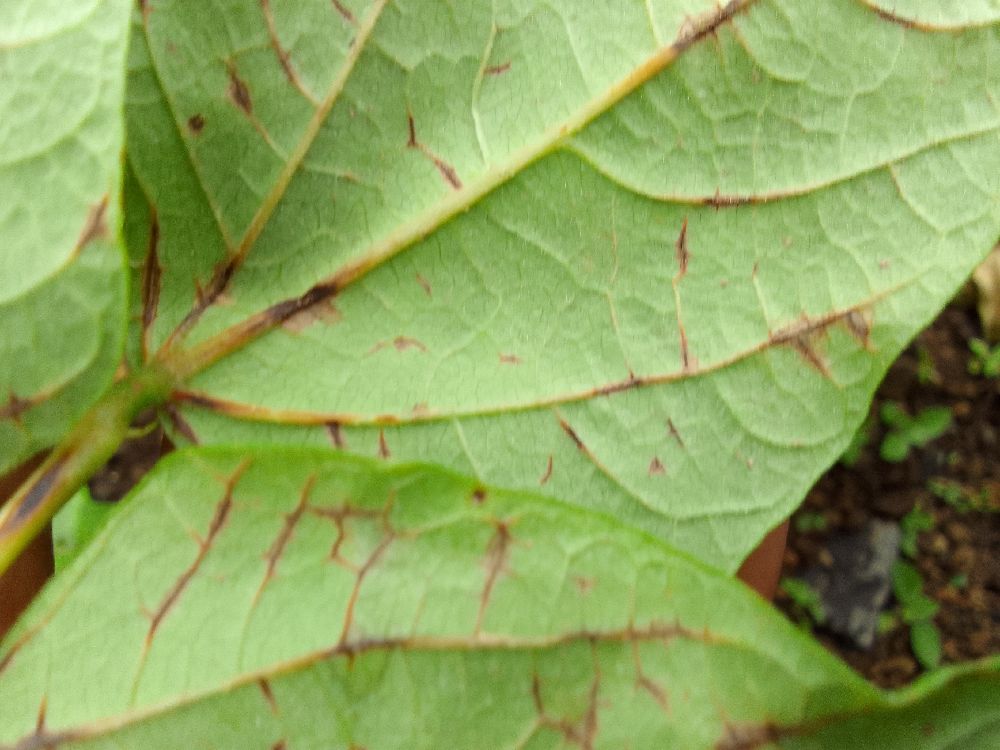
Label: anthracnose